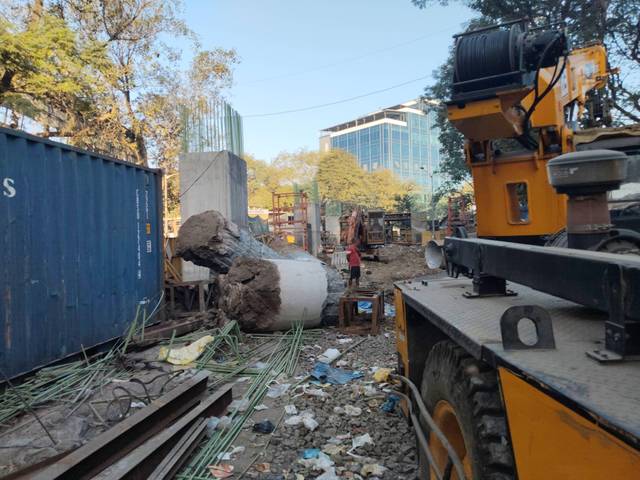
Region: India
Coordinates: 19.08, 72.897